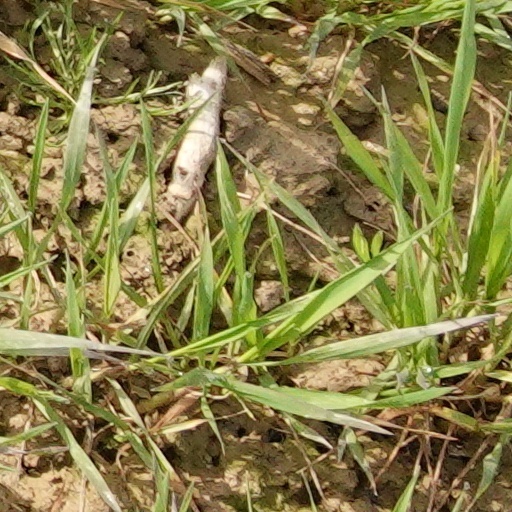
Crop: wheat